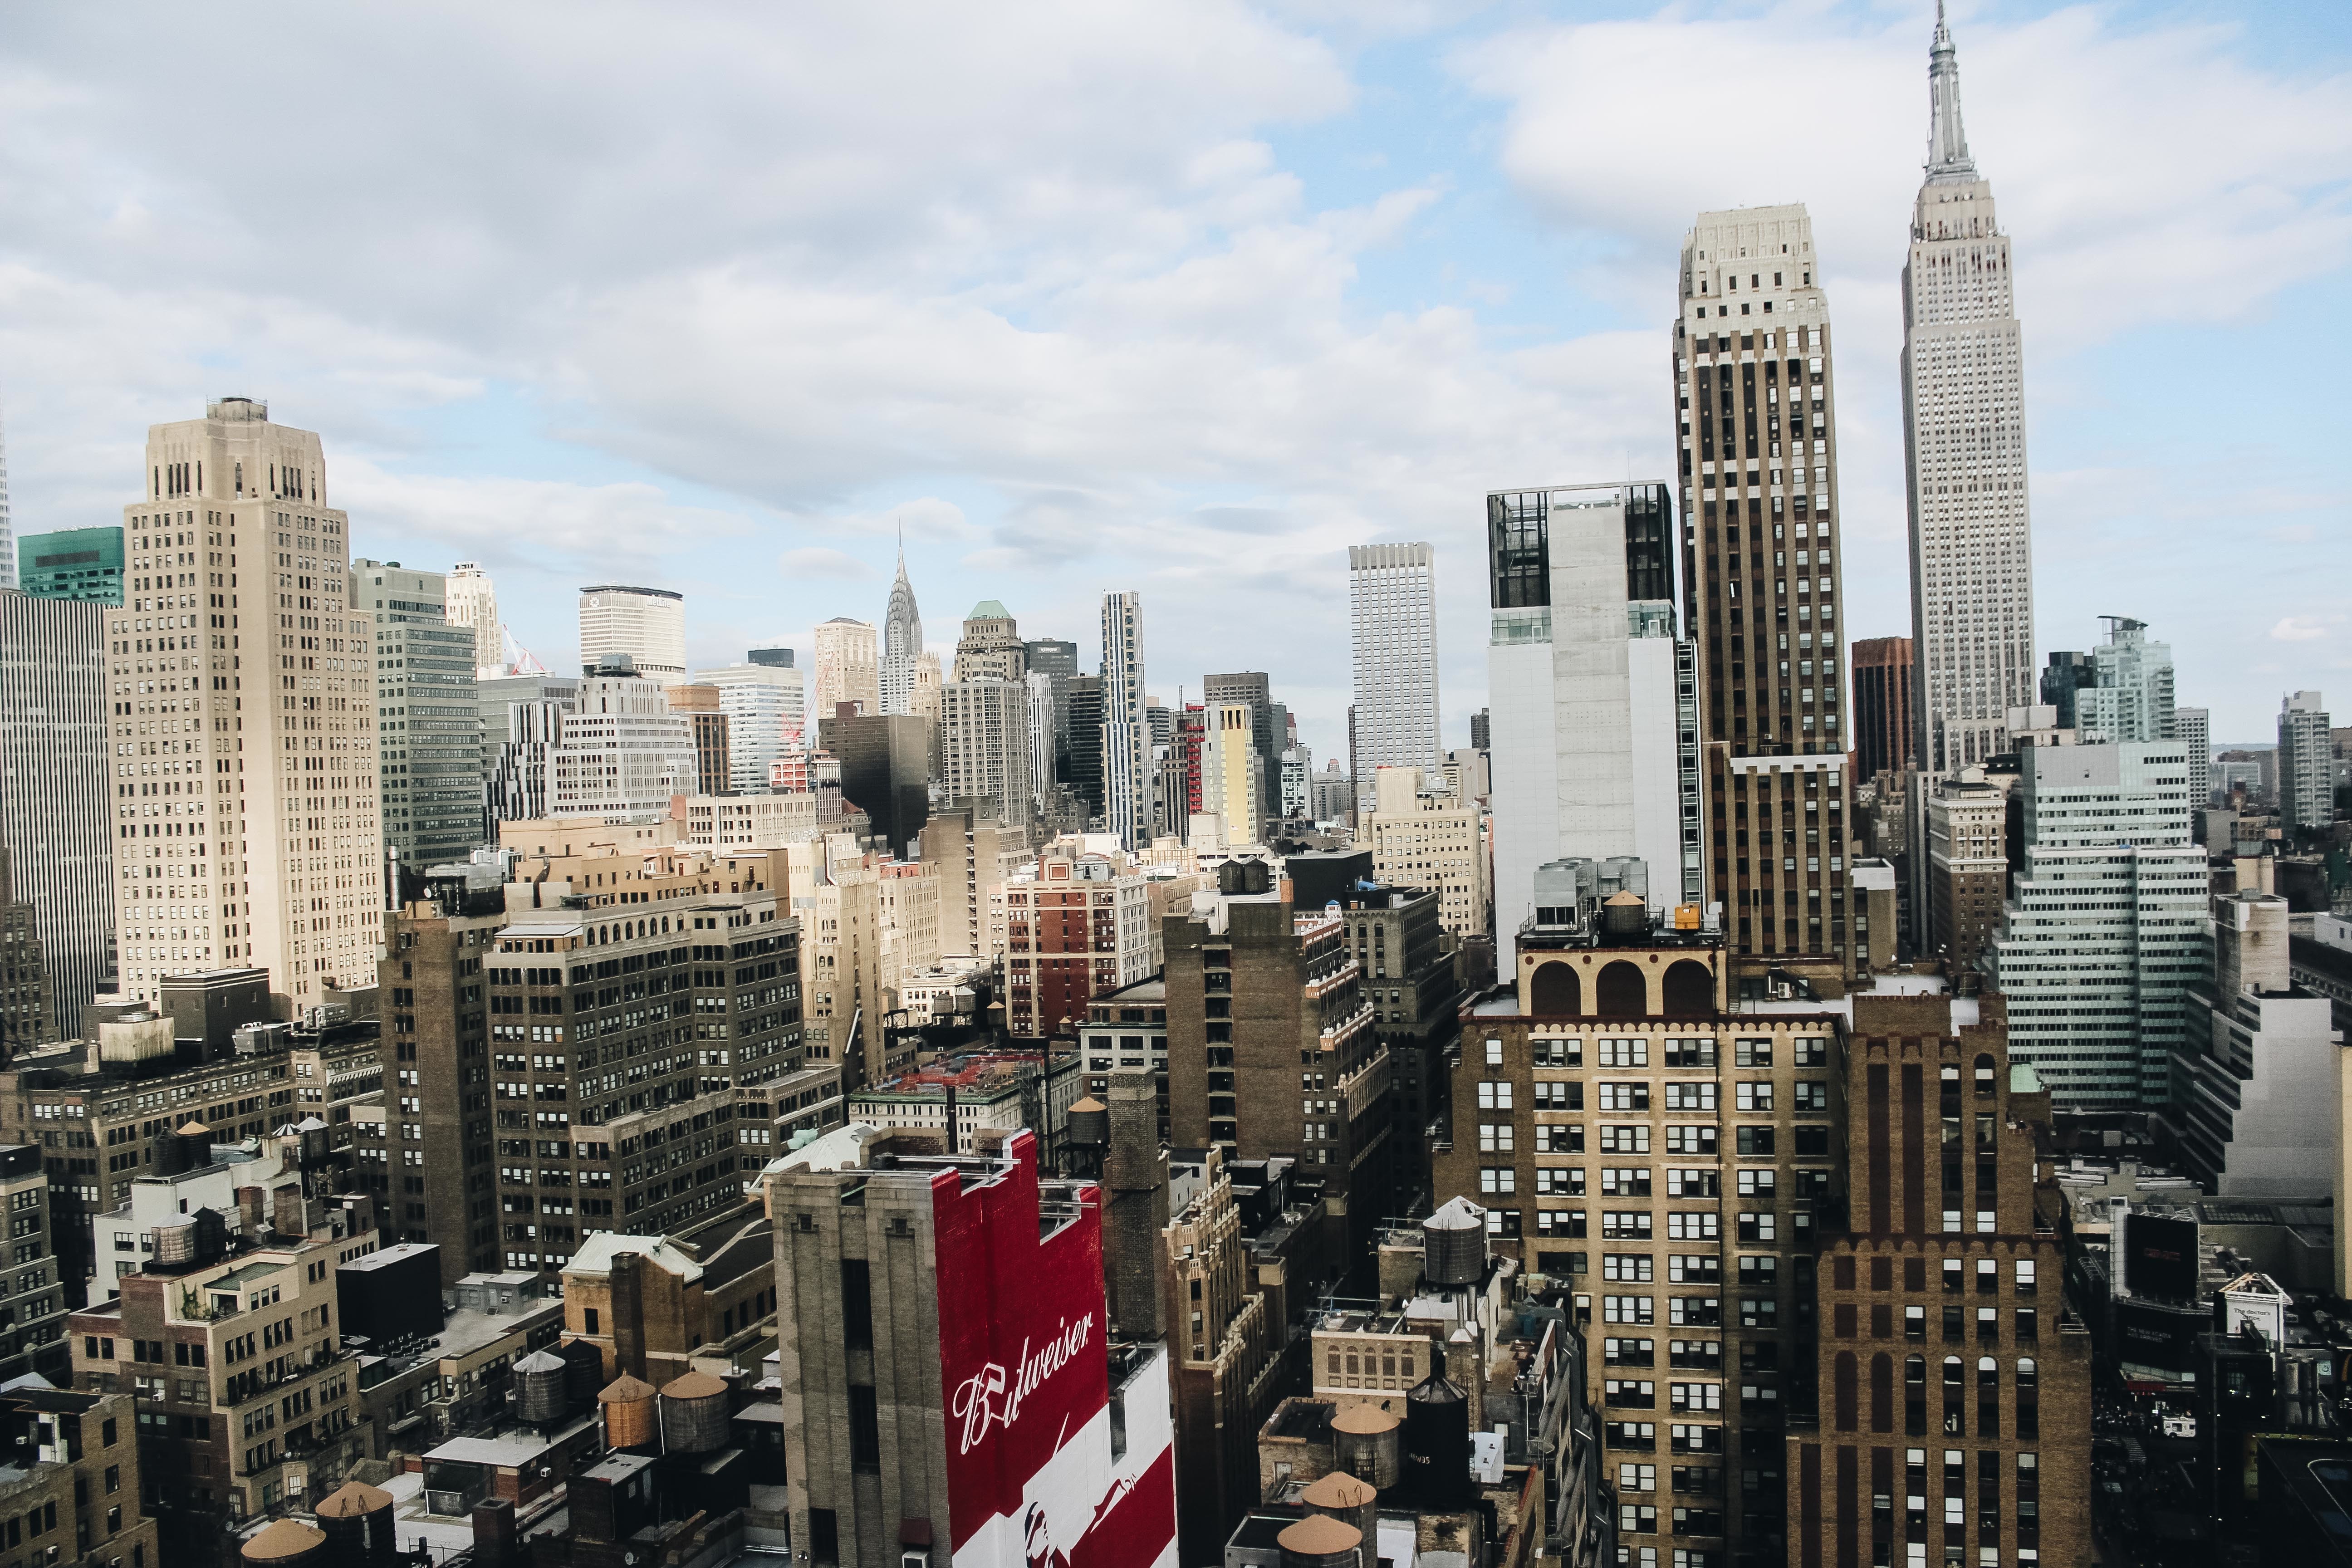
skyline, city, skyscraper, cityscape, downtown, tower, landmark, tower block, metropolis, neighbourhood, urban area, residential area, geographical feature, human settlement, metropolitan area